Highland Creek, Toronto

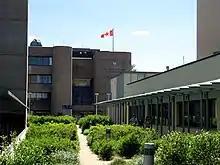
In 1966, the University of Toronto opened its Scarborough campus in Highland Creek.

Like many creeks and river valleys in Toronto, evidence of First Nations occupation has been found in this area. A 2005 excavation by the Toronto and Region Conservation Authority near the mouth of Highland Creek found evidence of a Late Woodland or Early Archaic site, thought to have been a place of tool manufacture. The Helliwell family, one of the first settlers in the area, accumulated a large number of artifacts from the last 5,000 years.